British Empire flag

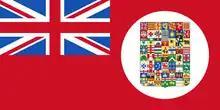
The "St James's Gazette" proposal with the arms Chadwick created

It was envisioned that the final result of the flag proposed in the article would be similar to the Canadian Red Ensign in design. The Union Jack would still fill the canton, and the combined badge of all the territories of the empire would sit in the fly. Each of the arms of the confederated entities featured on the badge would be placed in sequence of their own constitutional formation. The badge itself would be placed on a large white disc, as was usually done on British ensigns, to improve the visibility of the large number of featured arms. It was made clear by the author that his Empire flag proposal would not ever replace the Union Jack, as it would always remain the universal British emblem. He believed the crosses left no room for additional emblems to be featured, and that most people considered the Union Jack too sacred to modify.